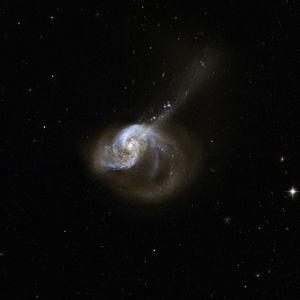
NGC 1614 est une galaxie spirale barrée située dans la constellation de l'Éridan à environ 218 millions d'années-lumière de la Voie lactée. Elle a été découverte par l'astronome américain Lewis Swift en 1885.